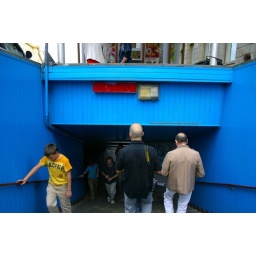
L AND D...and boy in yellow